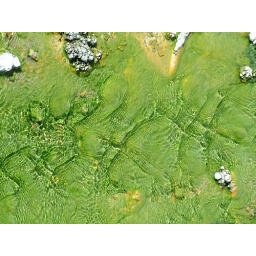
waves in the bright green water